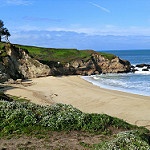
Scene: Outdoor